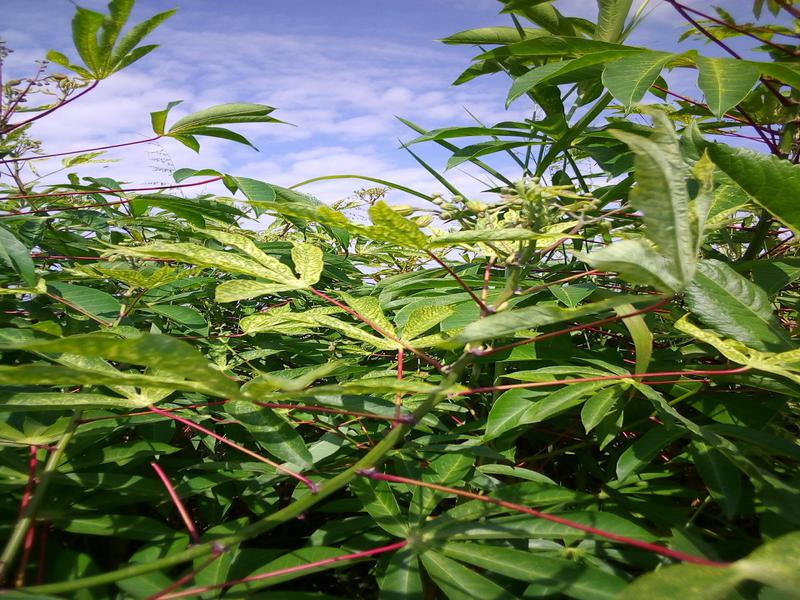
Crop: cassava
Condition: green_mottle